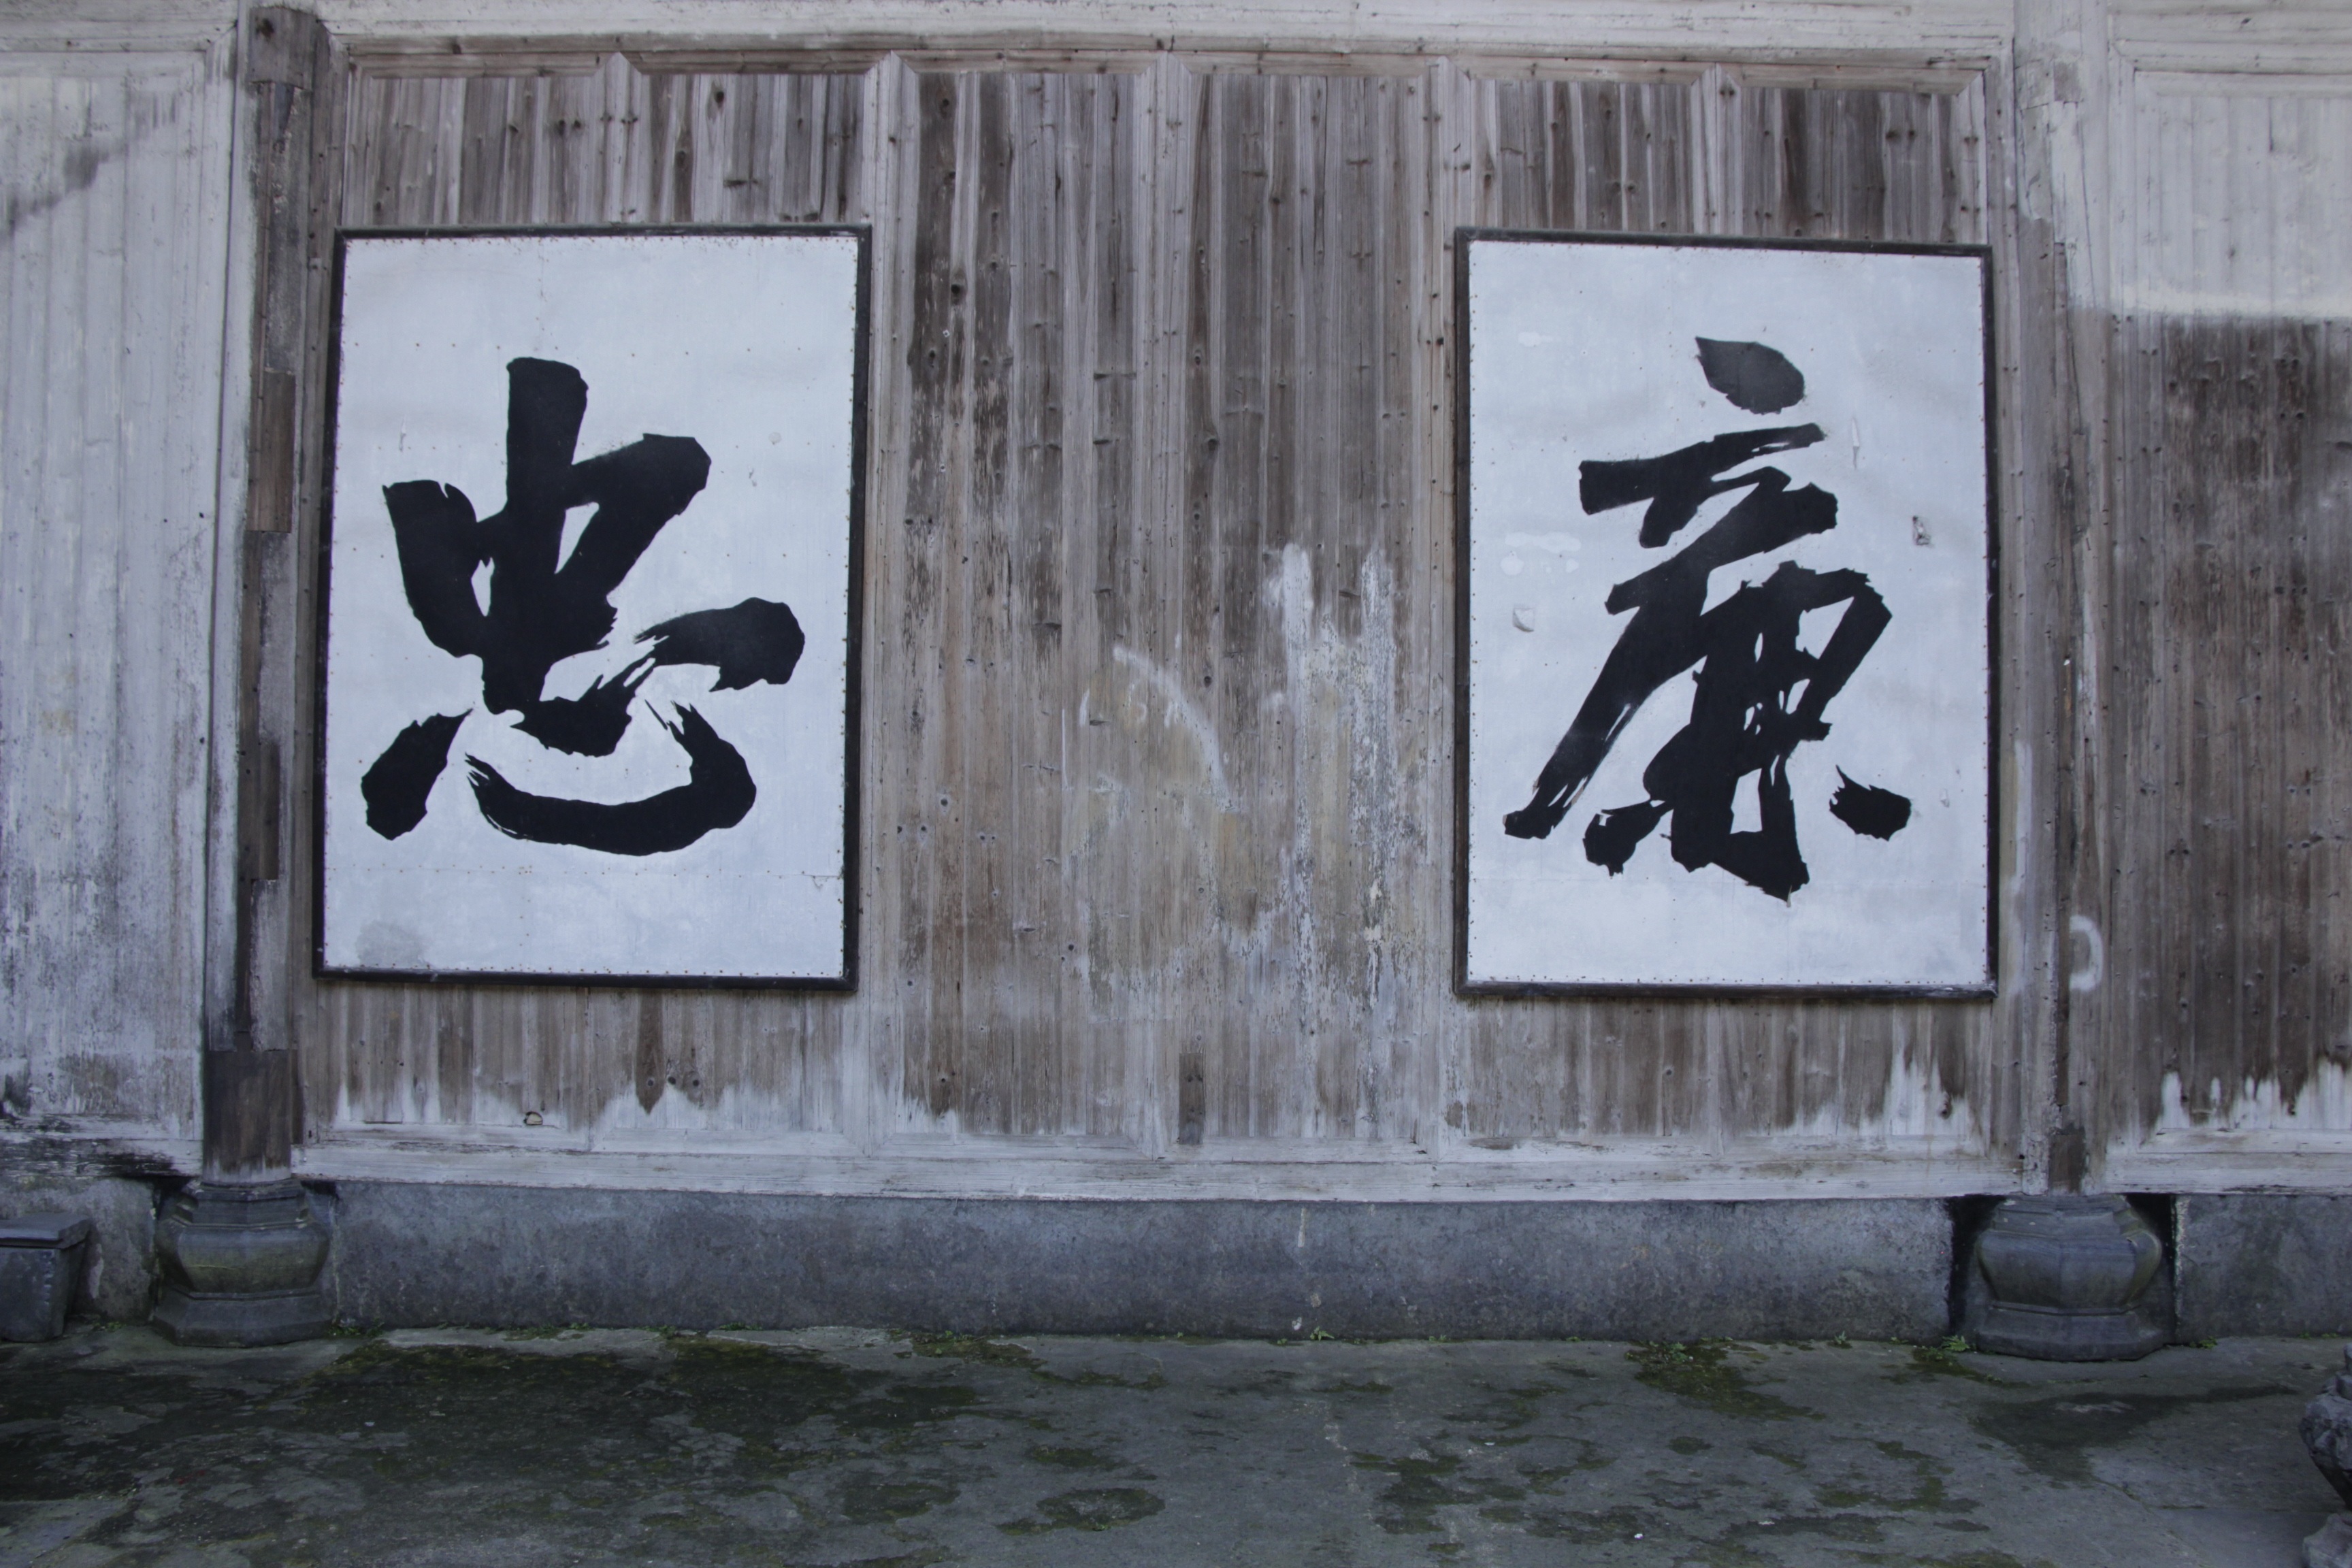
road, street, wall, chinese, graffiti, street art, art, plaque, calligraphy, character, pictograph, urban area, zhong lian